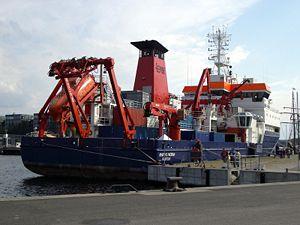
Le FS Maria S. Merian est un navire océanographique allemand, pouvant naviguer dans les glaces, exploité par l'Institut Leibniz pour la recherche en mer Baltique à Warnemünde. Le gestionnaire nautique est le Briese Schiffarht GmbH & Co. UK à Leer.
Le RV Bilim-2 est un navire océanographique turc, appartenant à l'Université technique du Moyen-Orient d'Ankara et exploité en eaux profondes par son Institut des sciences de la mer basé à Erdemli, en Turquie.